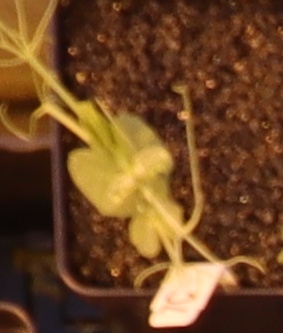
Label: Field Pea